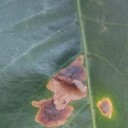
Label: Miner